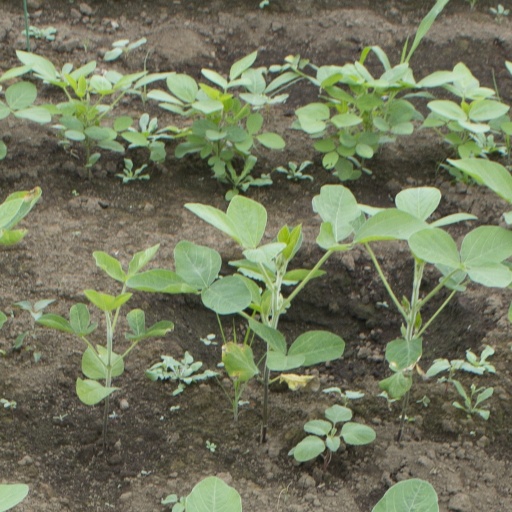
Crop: soybean